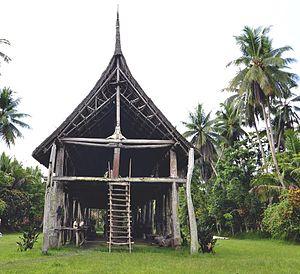
En Papouasie-Nouvelle-Guinée, une haus tambaran est un édifice religieux traditionnel du Sepik oriental. La façade du Parlement national, situé à Waigani, dans la banlieue de Port Moresby, s'en inspire.